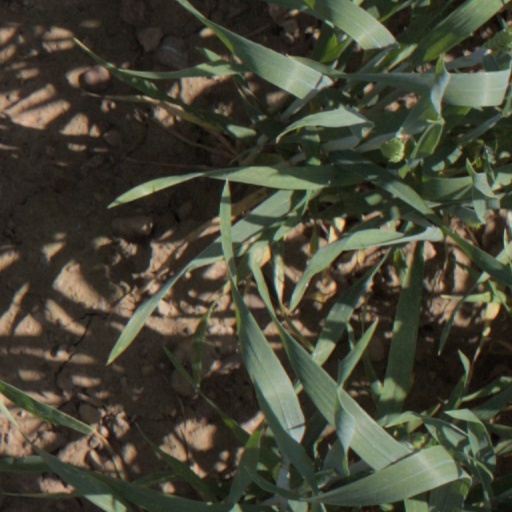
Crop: wheat